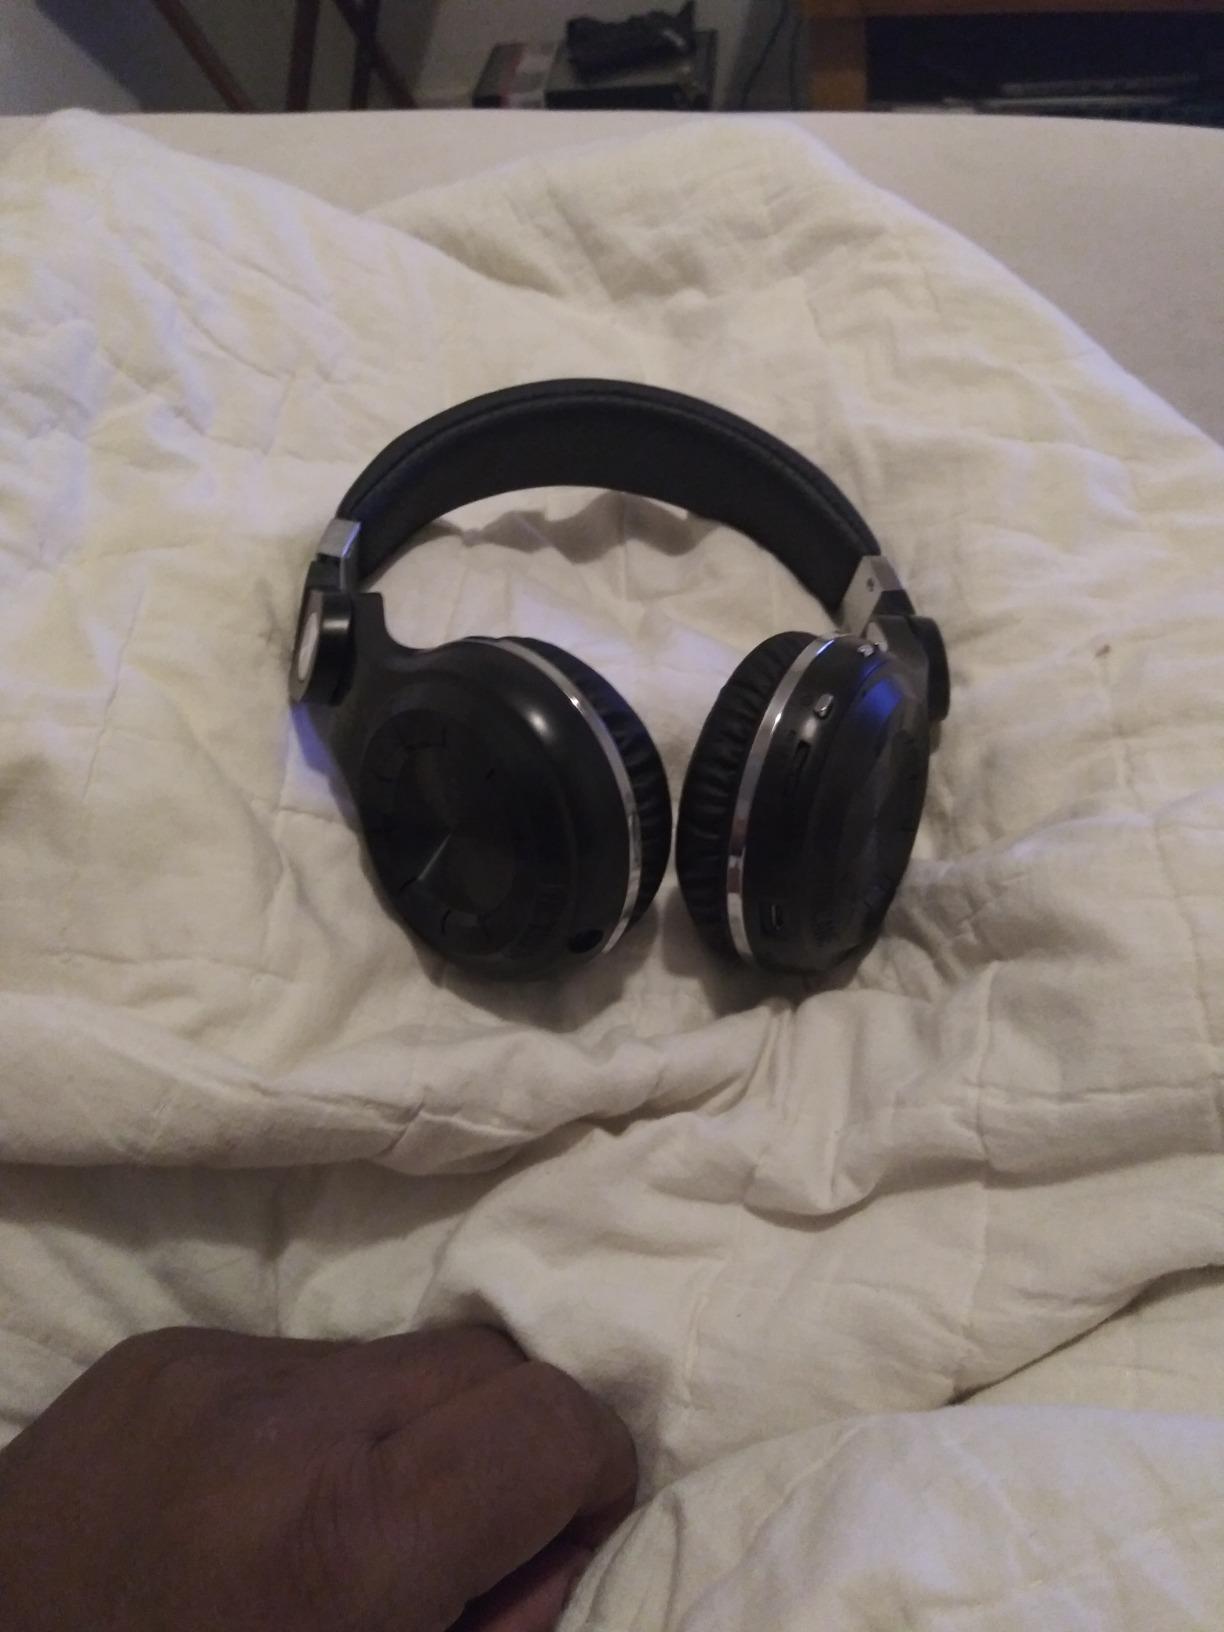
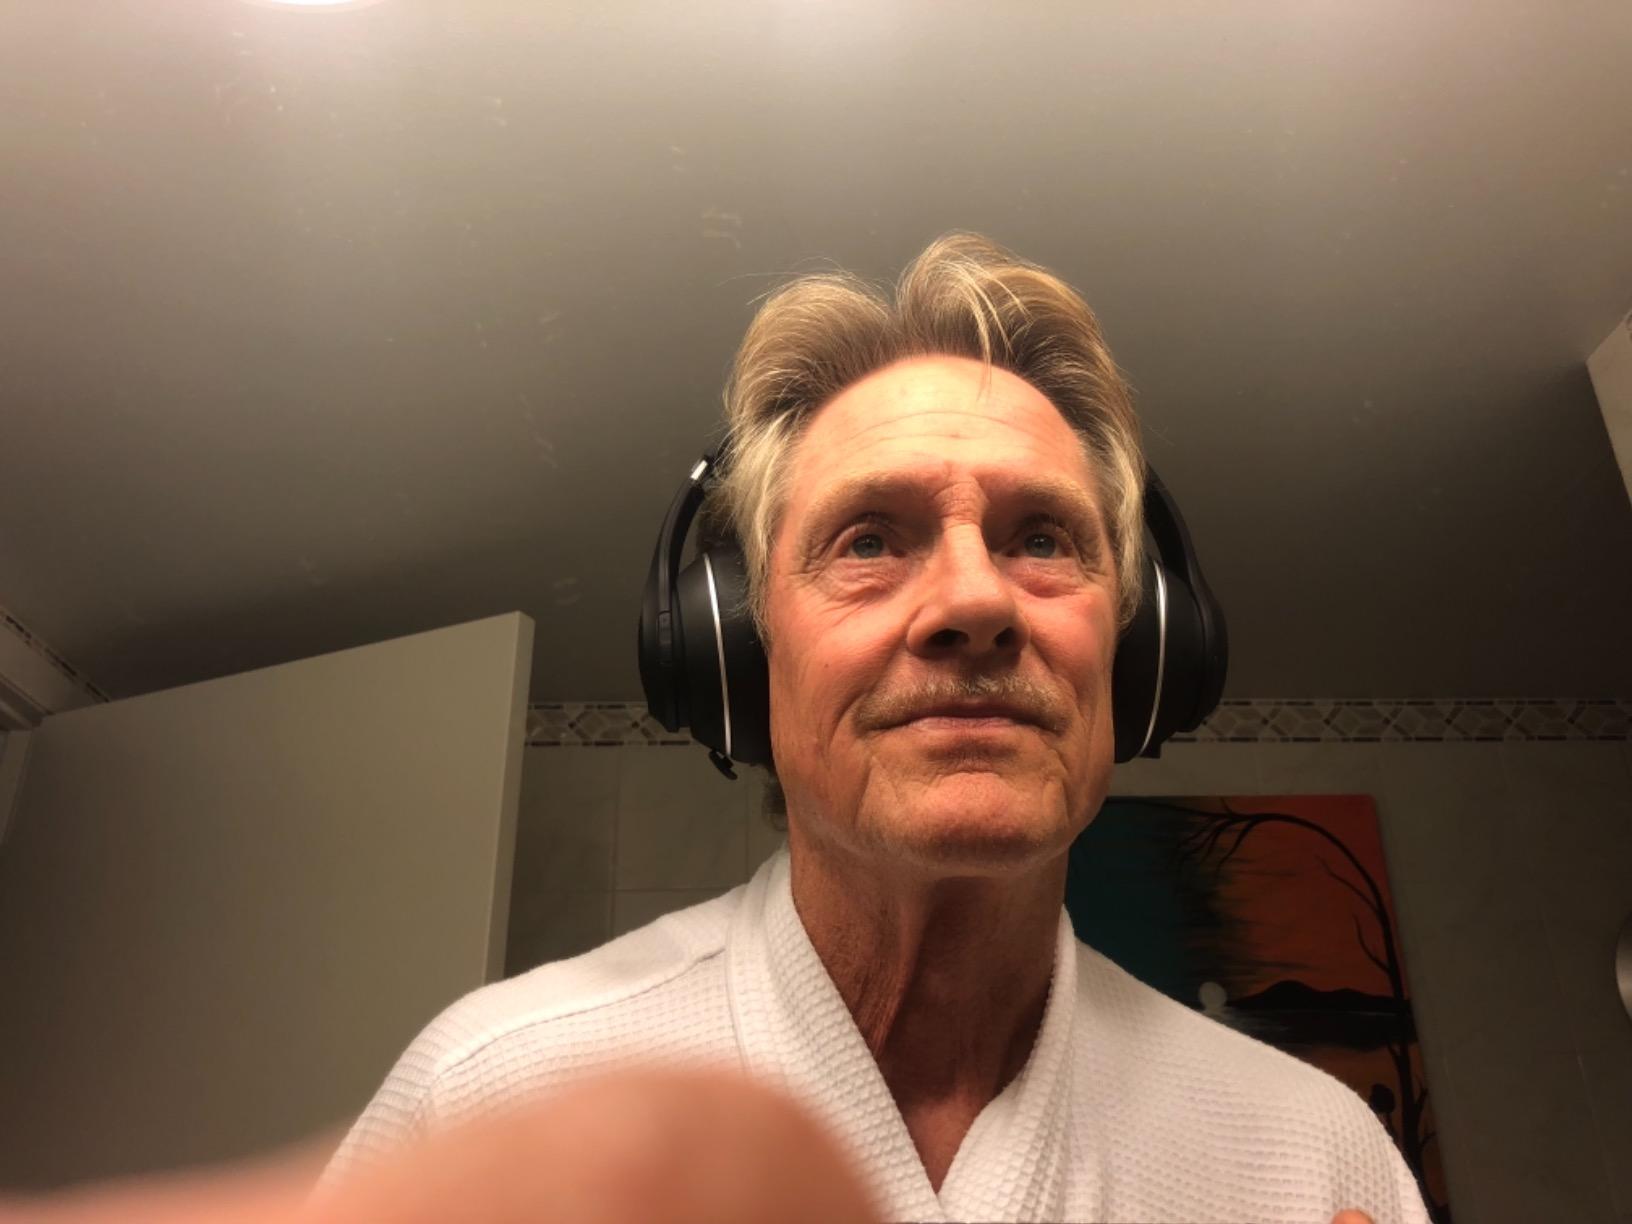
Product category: headphones
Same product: no